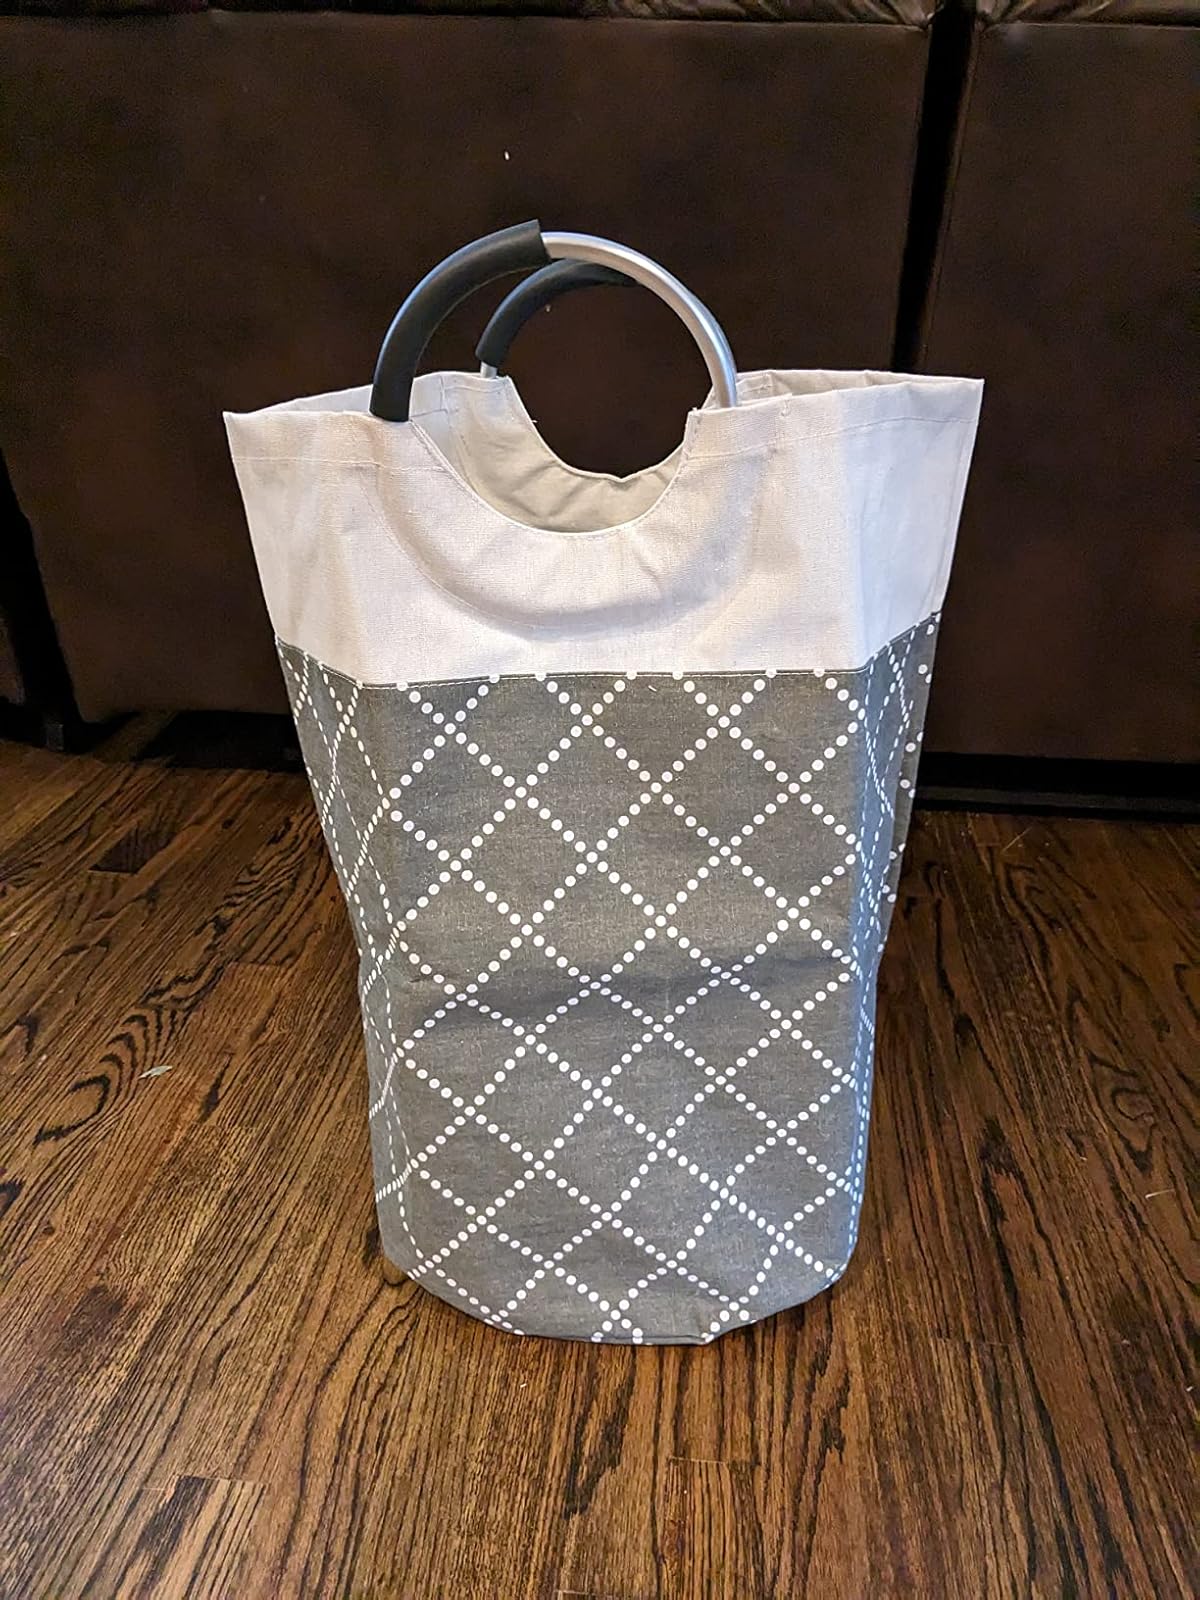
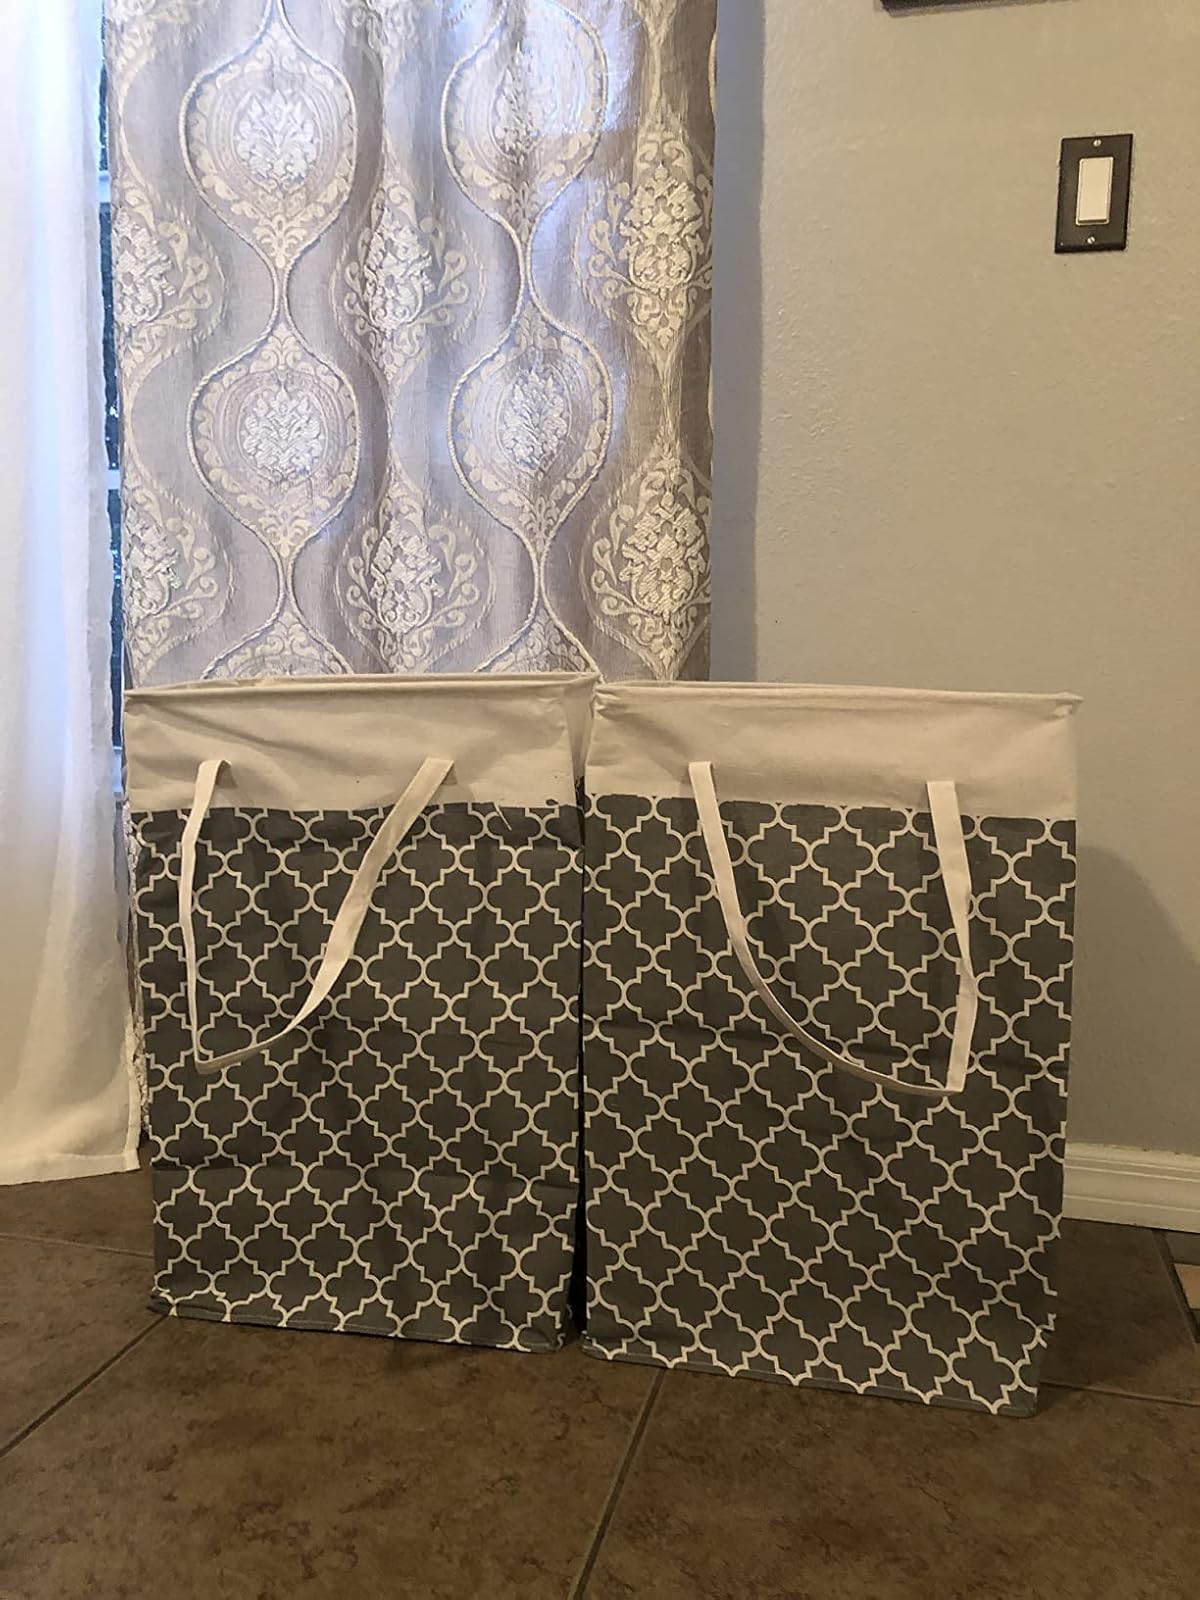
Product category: items_hamper
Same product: no